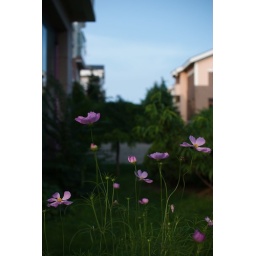
flower in the wealth's house